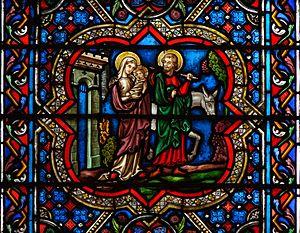
Vitrail d'une des chapelles du chœur, cathédrale Notre-Dame de Paris. Détail: la fuite en Egypte.